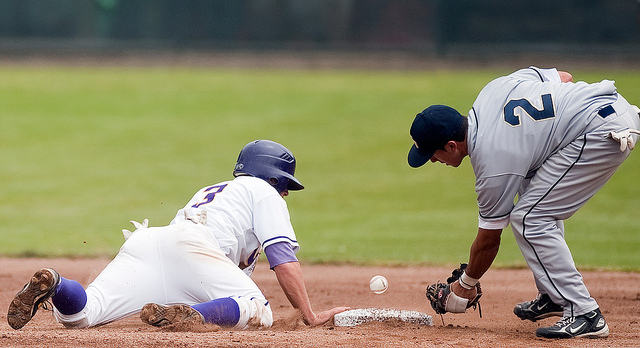
hai cầu thủ bóng chày đang thi đấu trên sân